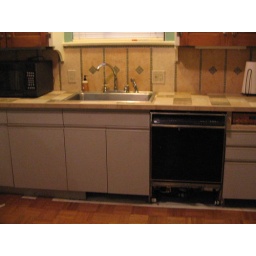
Dishwasher, lighting and sink installed; oak parquet floor in progress.